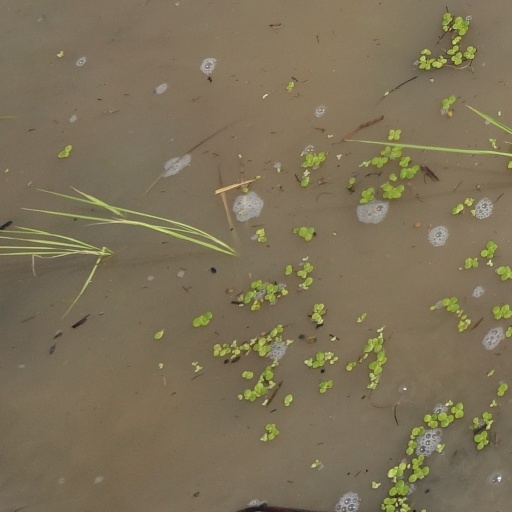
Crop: rice